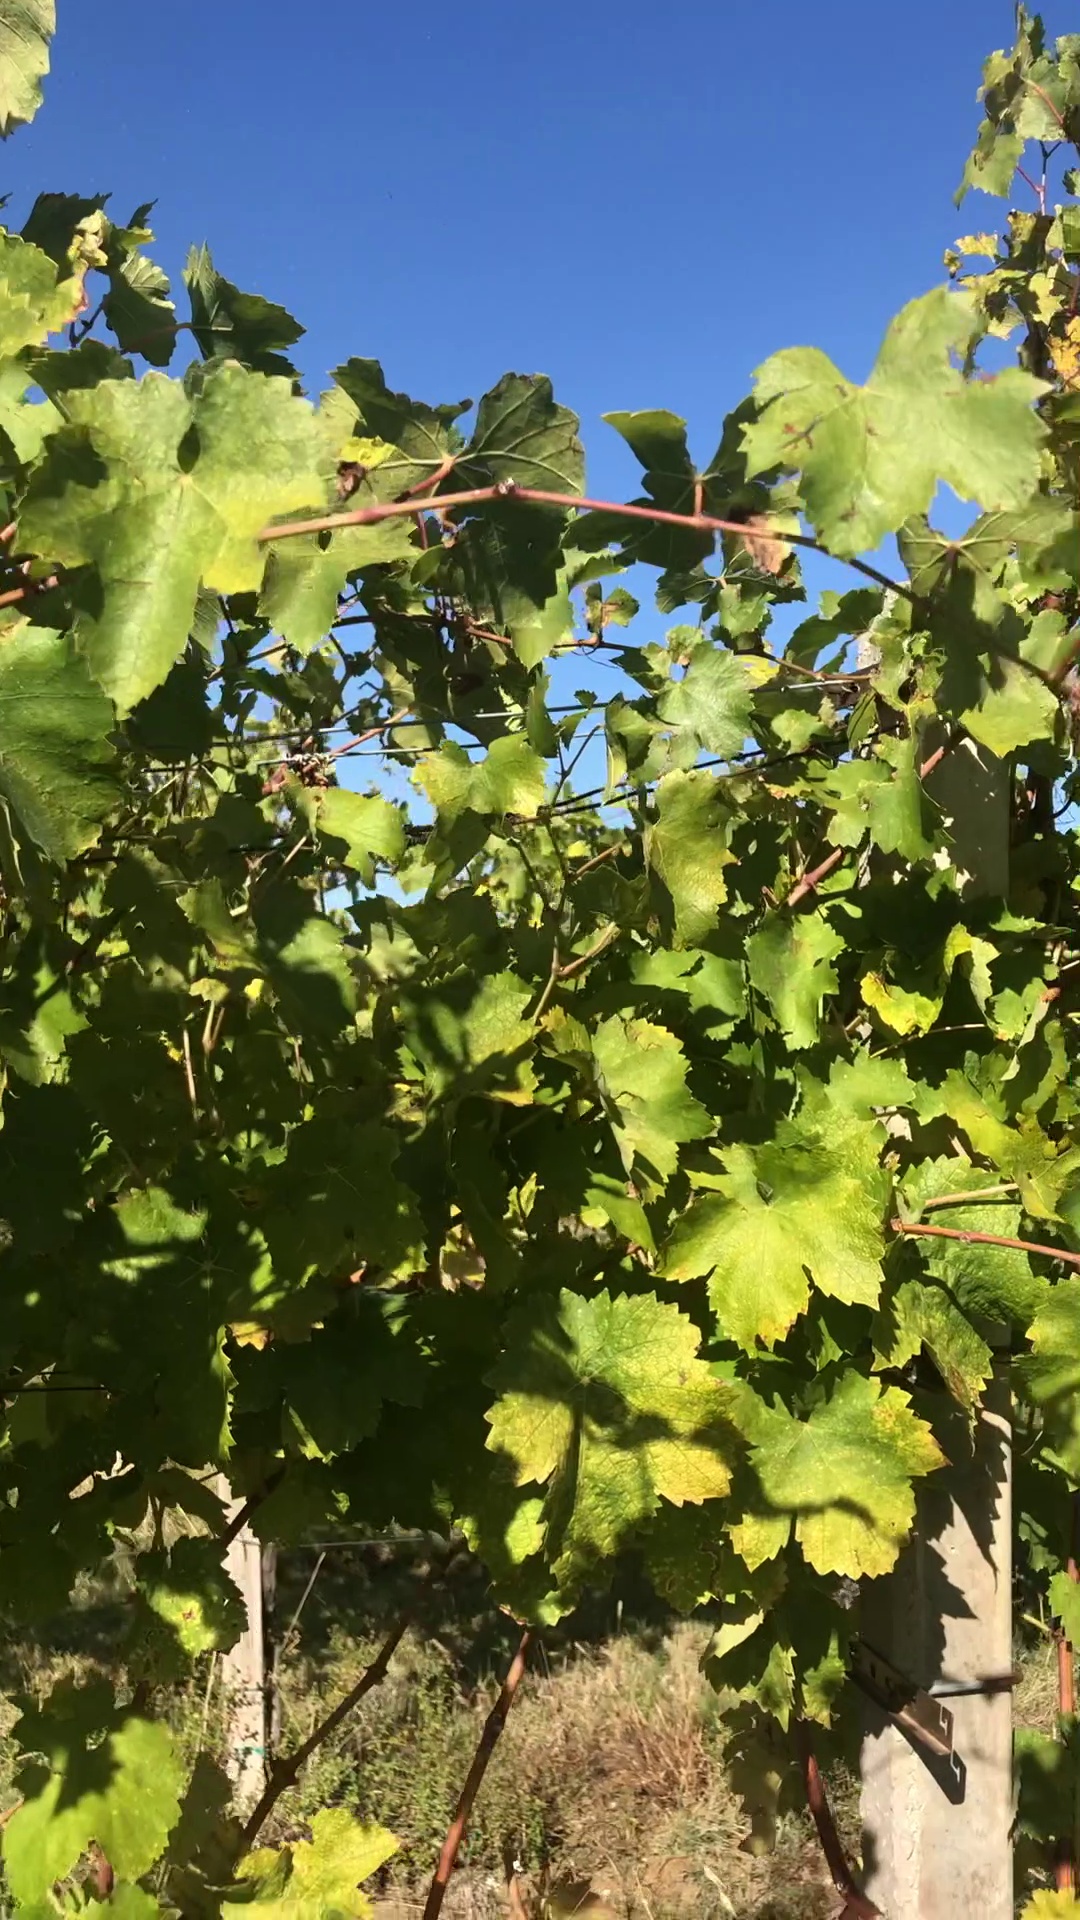
Label: healthy